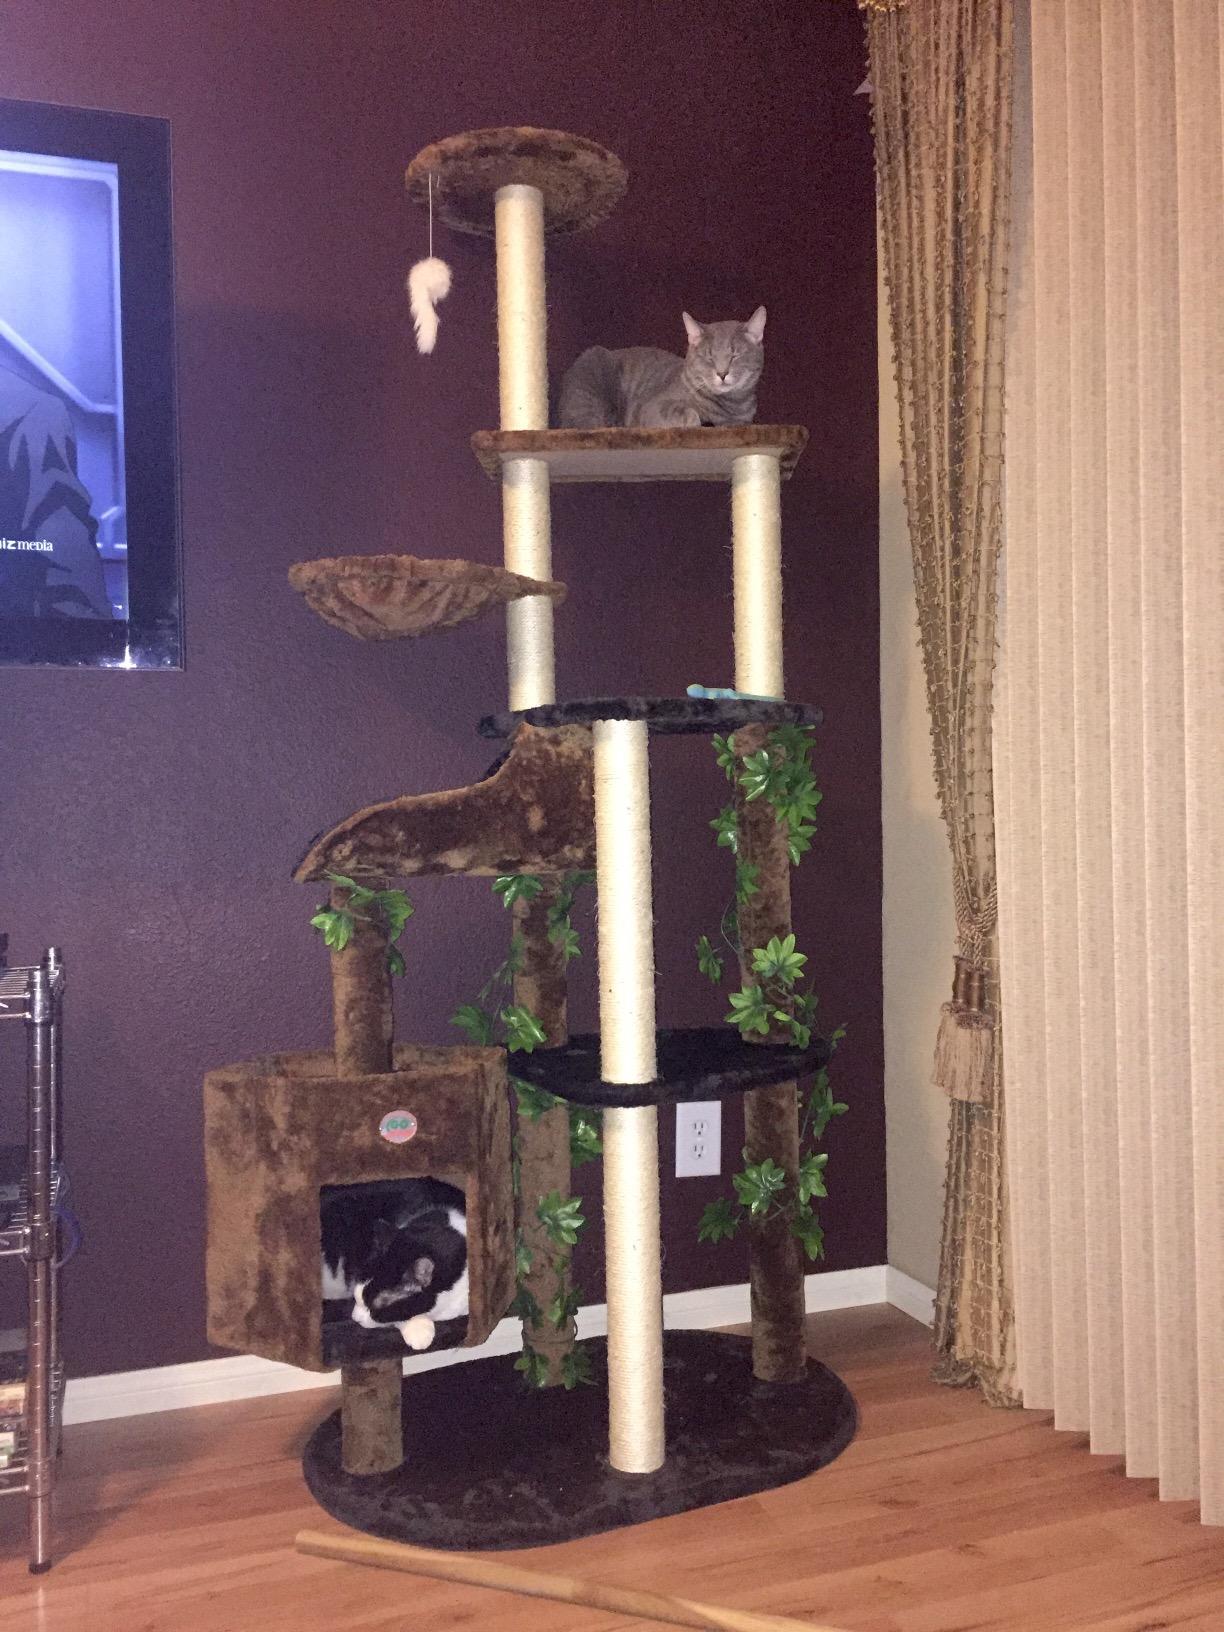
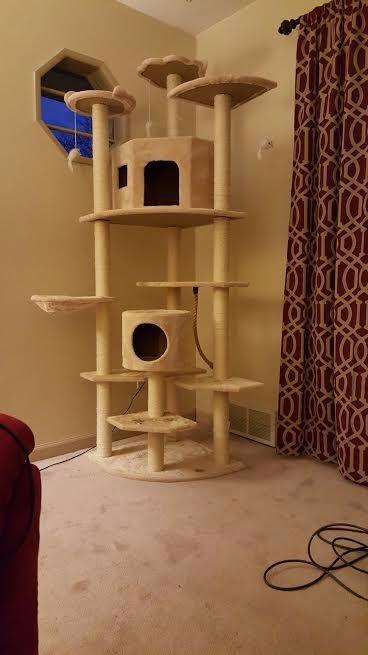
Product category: items_cat tree
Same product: no